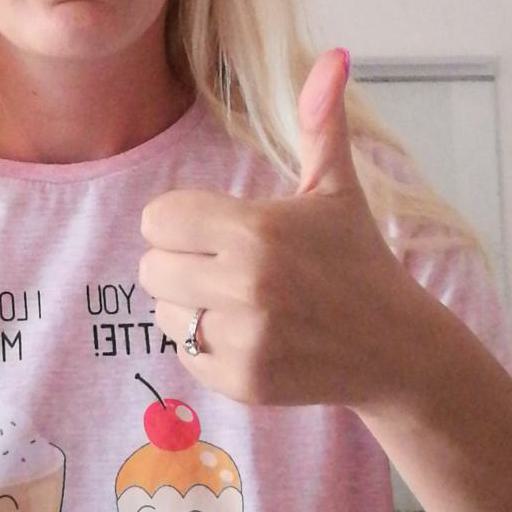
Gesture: like